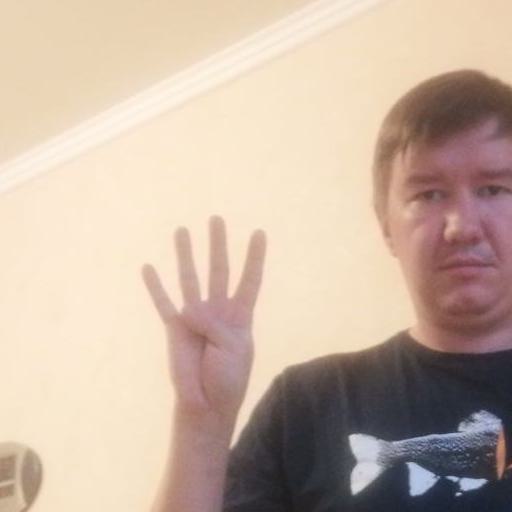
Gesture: four